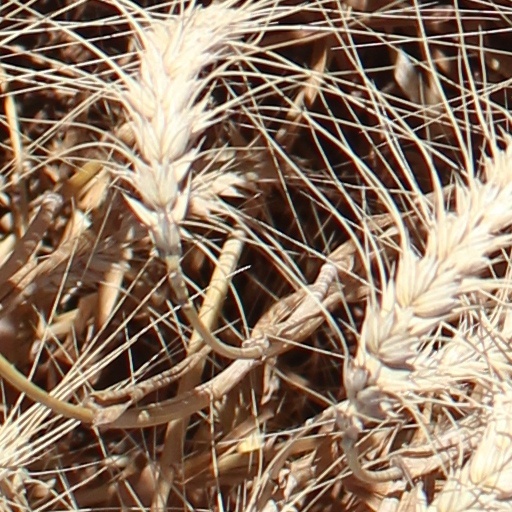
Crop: wheat